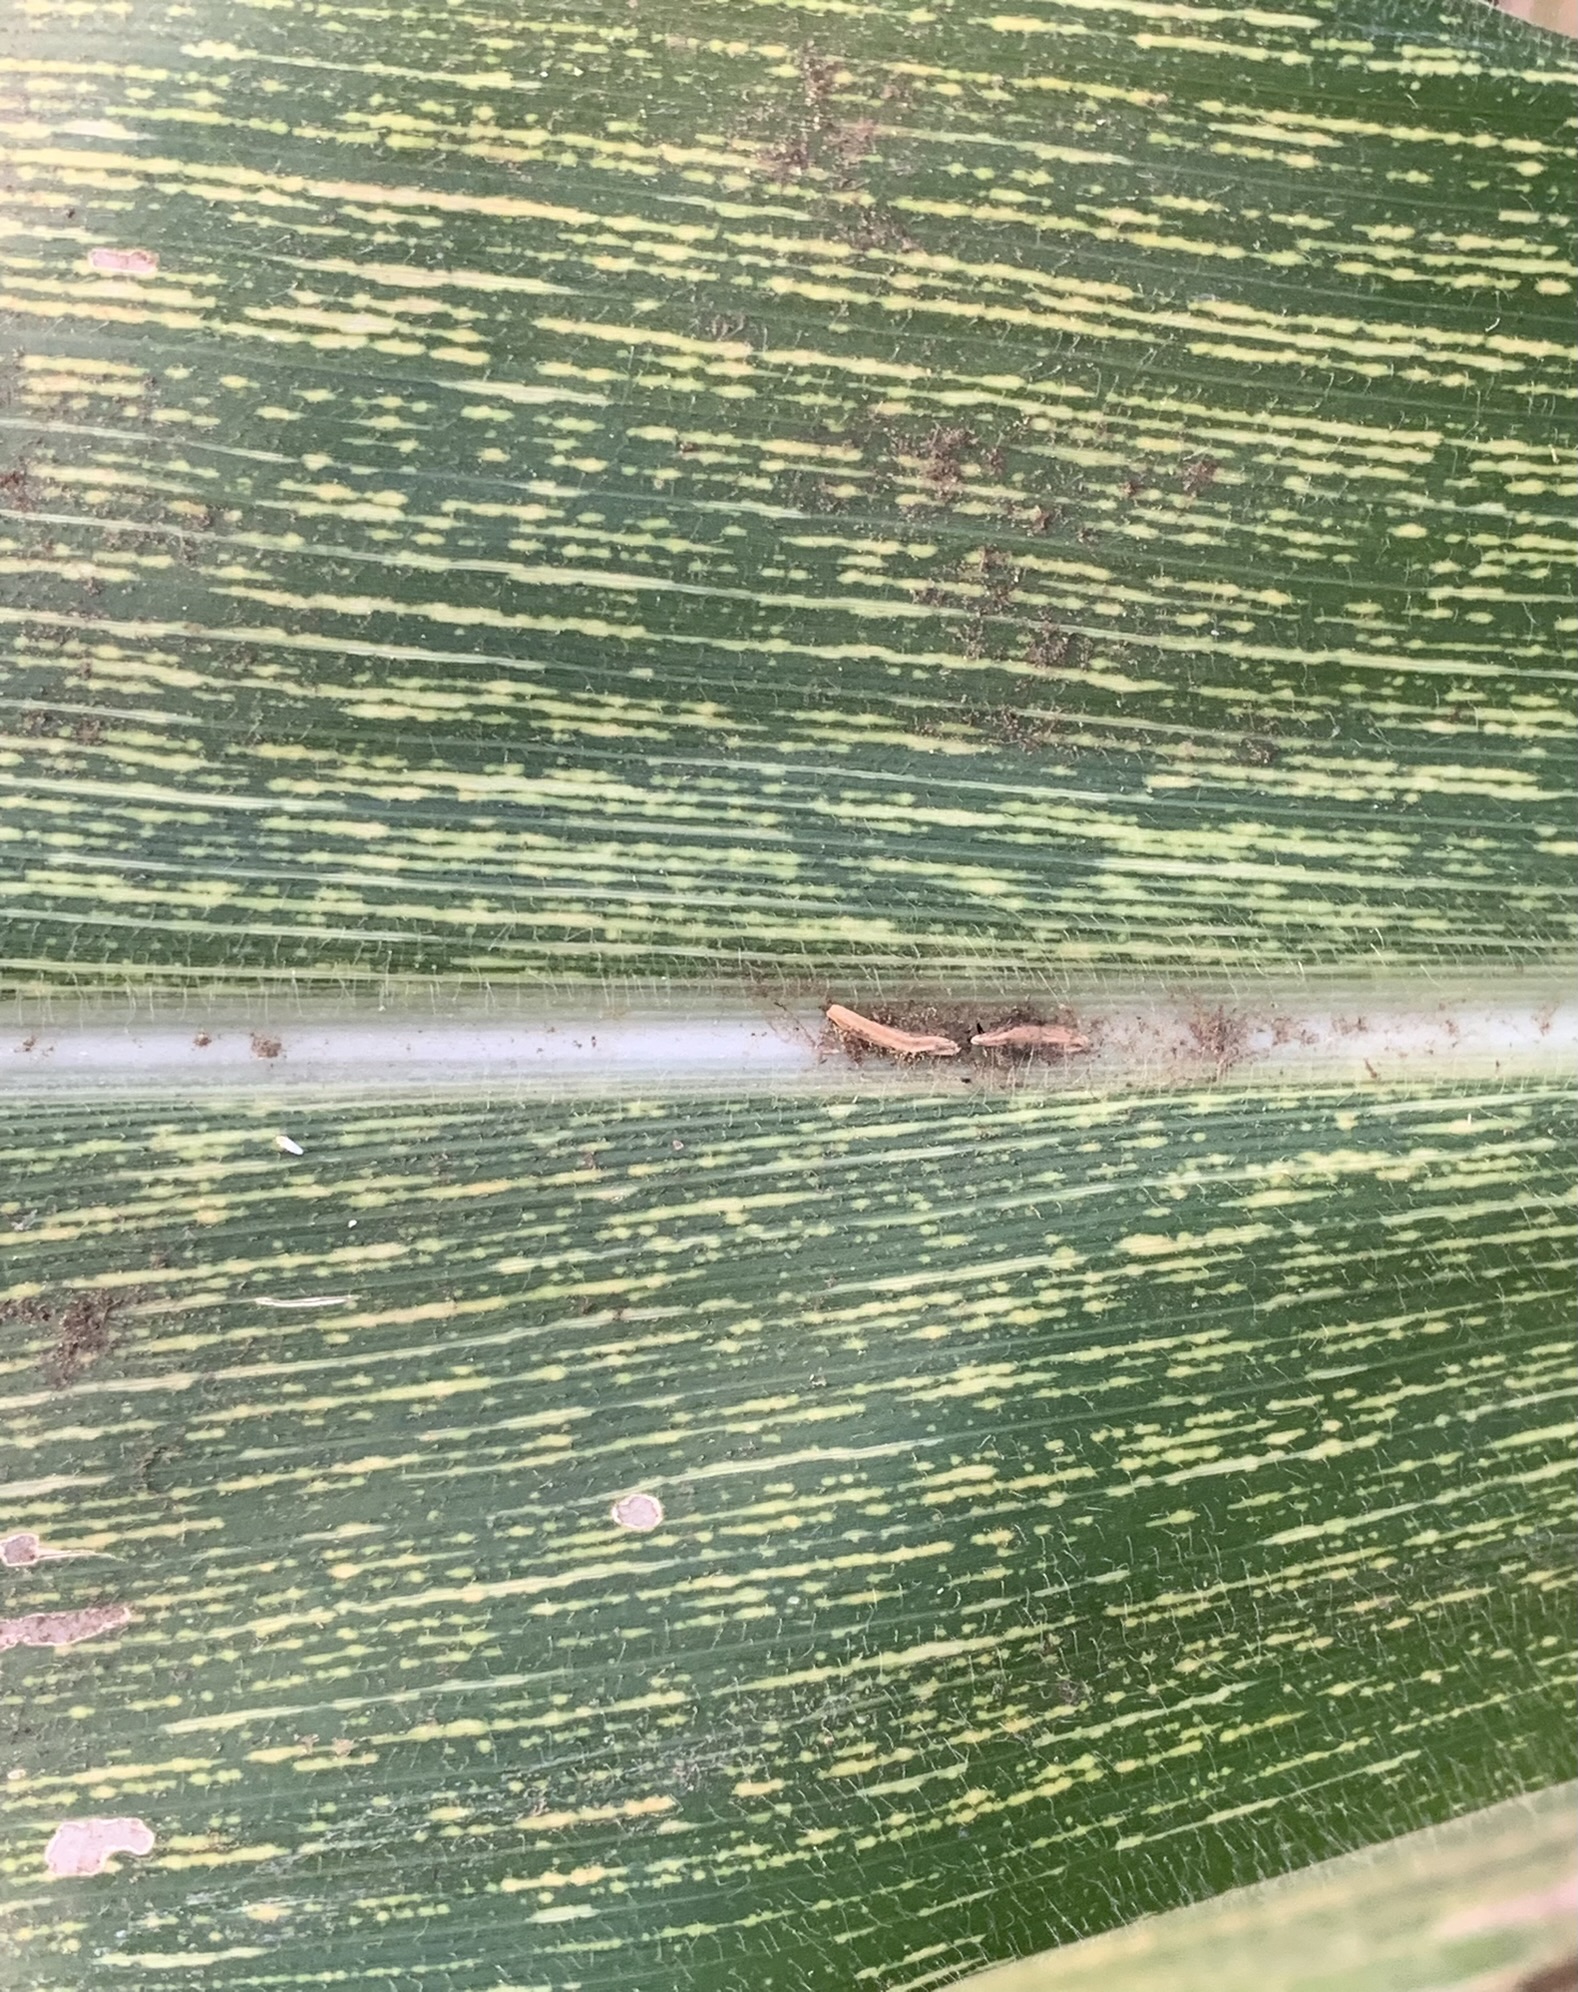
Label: MSV